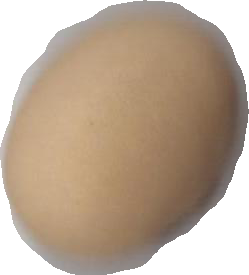
Variety: Anjasmoro